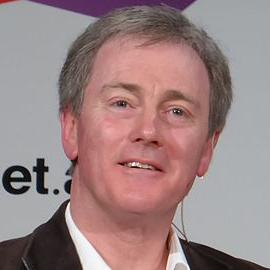
Age: 57